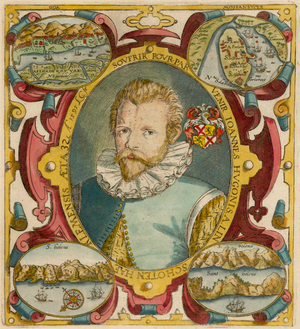
Jan Huygen van Linschoten est un navigateur hollandais de la fin du XVIᵉ et du début du XVIIᵉ siècle, qui se met, pendant un temps, au service du commerce portugais dans l'Océan Indien avant de travailler pour la Compagnie de son pays natal.